Question: Please indicate a possible affordance area of the swing_golf_clubs that can be used for holding
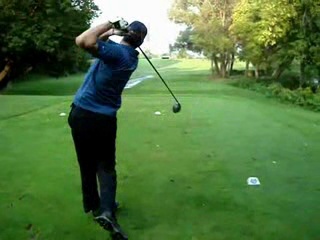
Answer: [133.839, 42.309, 156.941, 69.476]